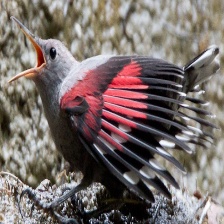
Species: WALL CREAPER
Scientific name: TICHODROMA MURARIA